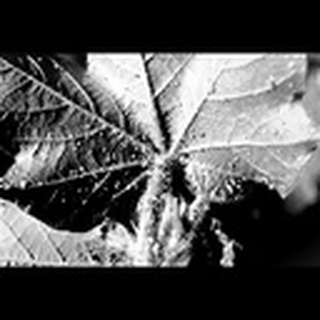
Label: cotton_aphids